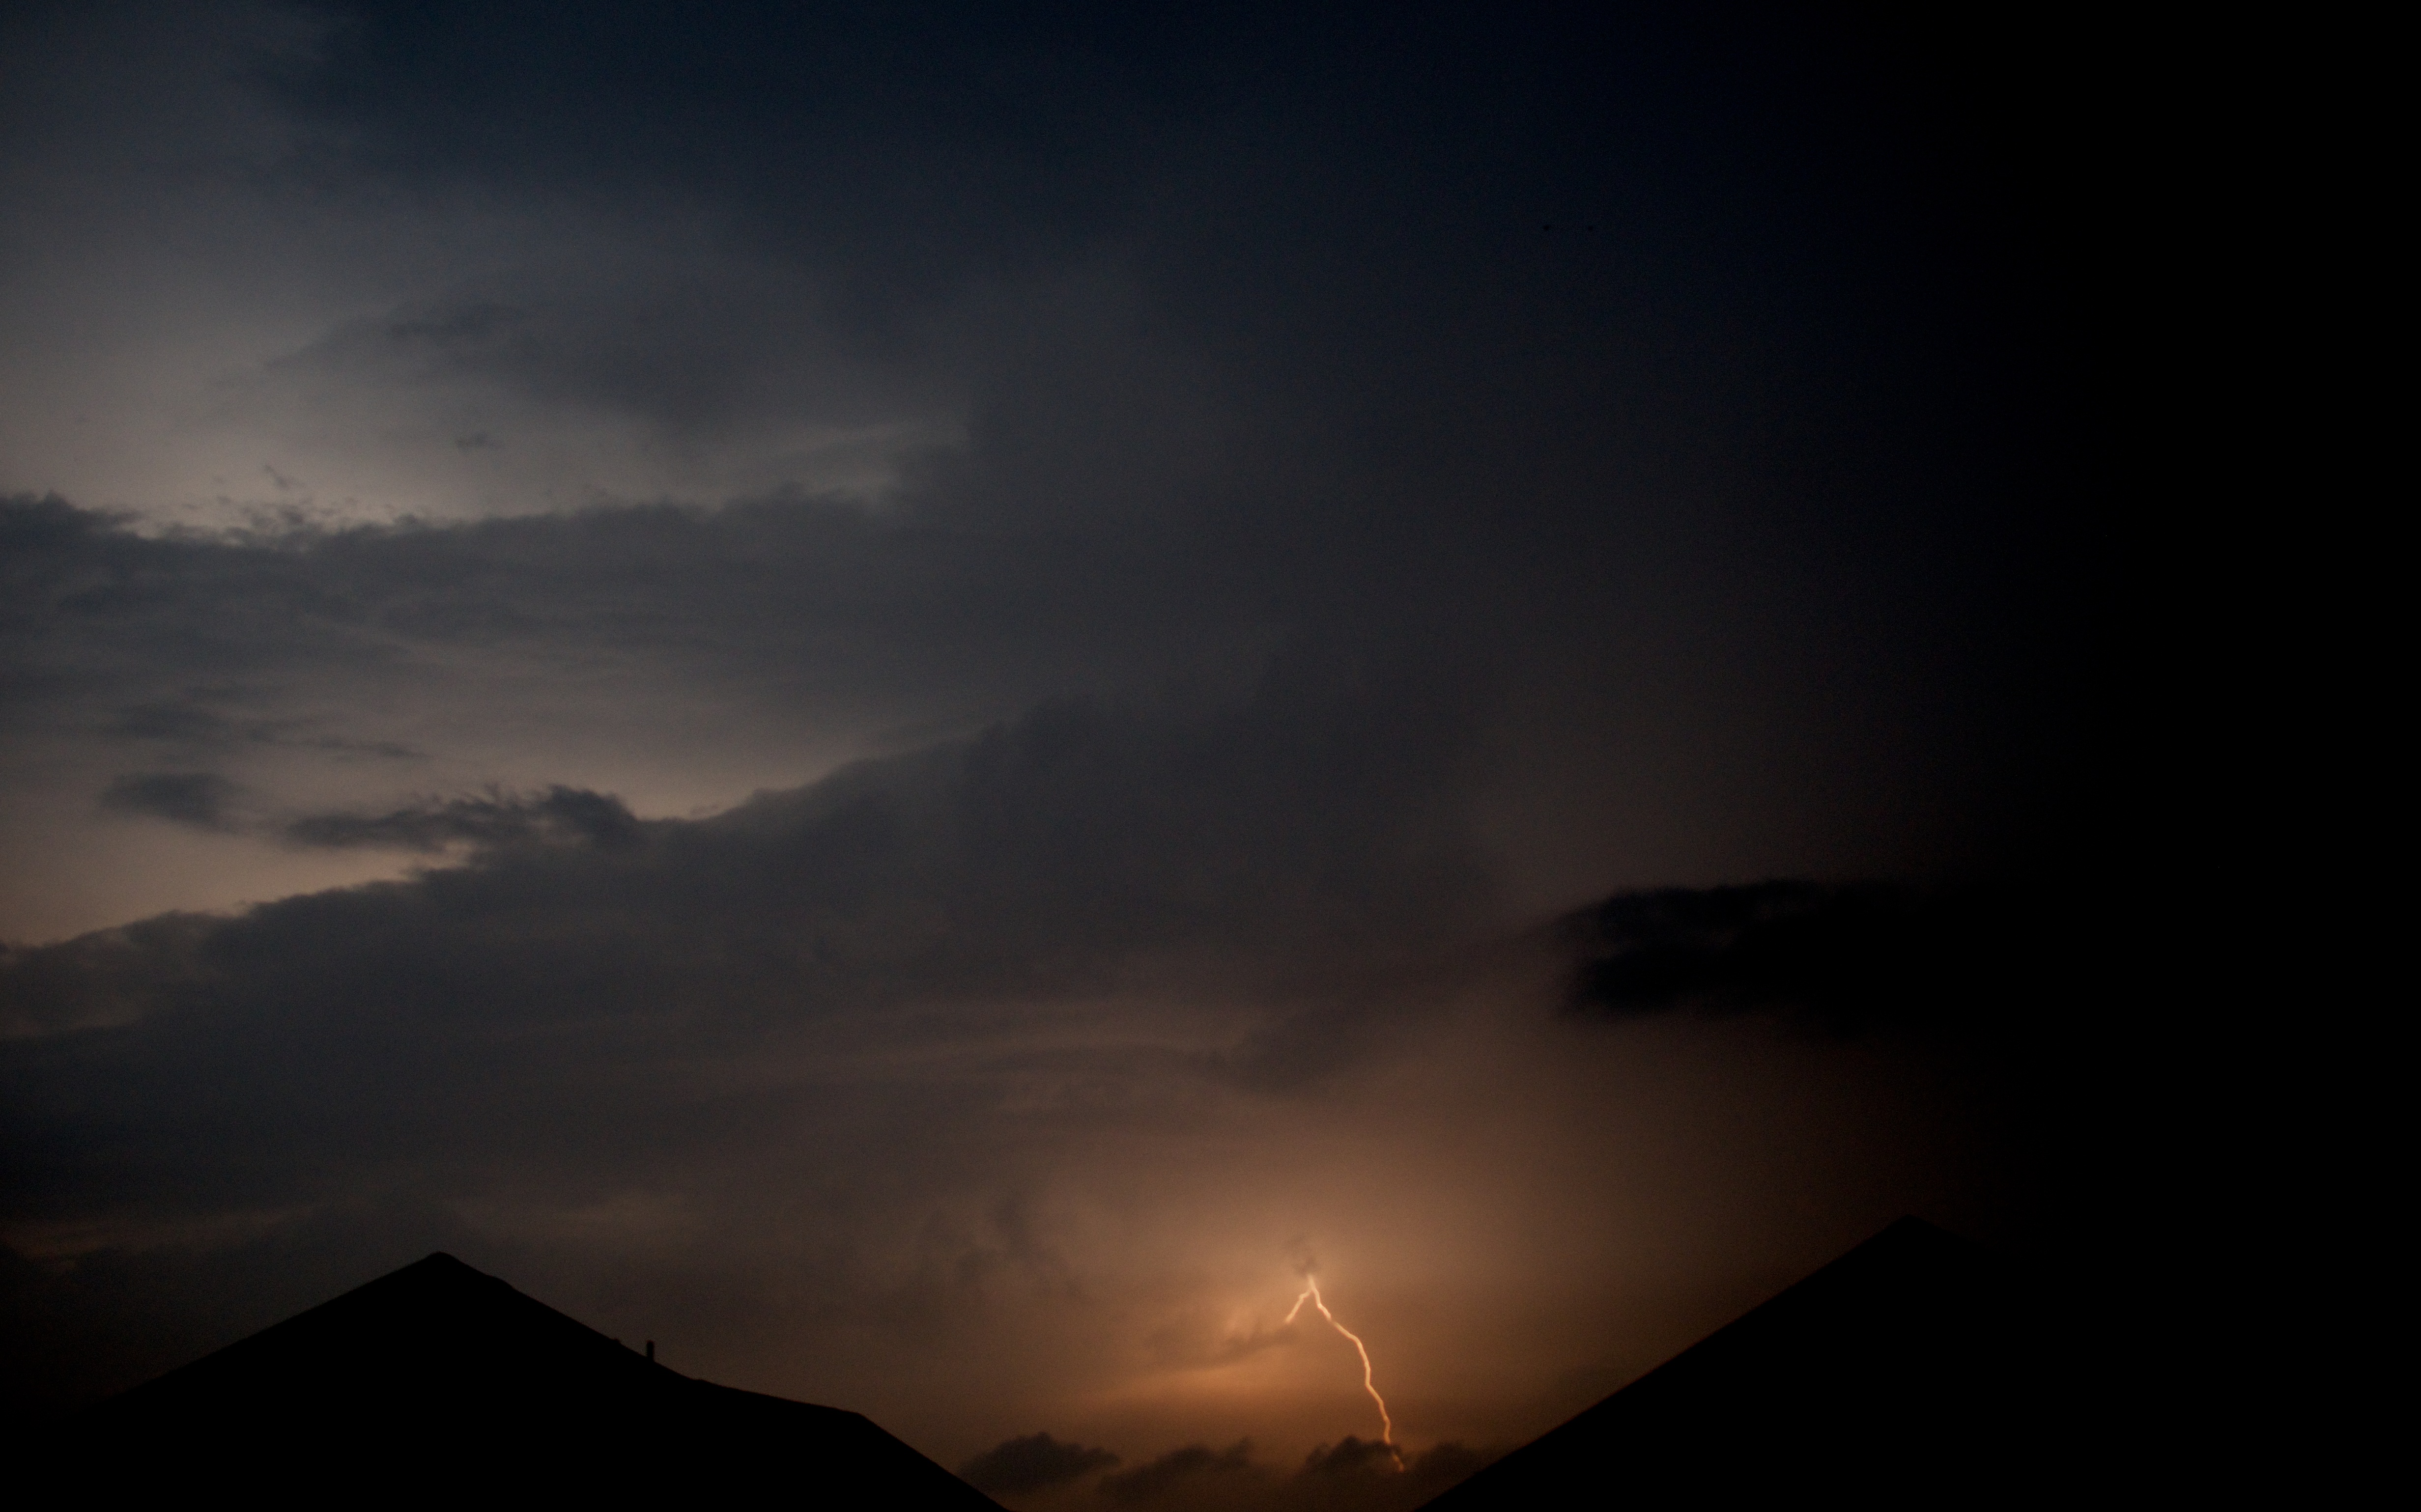
nature, light, cloud, sky, night, rain, dawn, atmosphere, dusk, weather, storm, darkness, lightning, thunder, clouds, bolt, thunderstorm, strike, atmospheric phenomenon, geological phenomenon